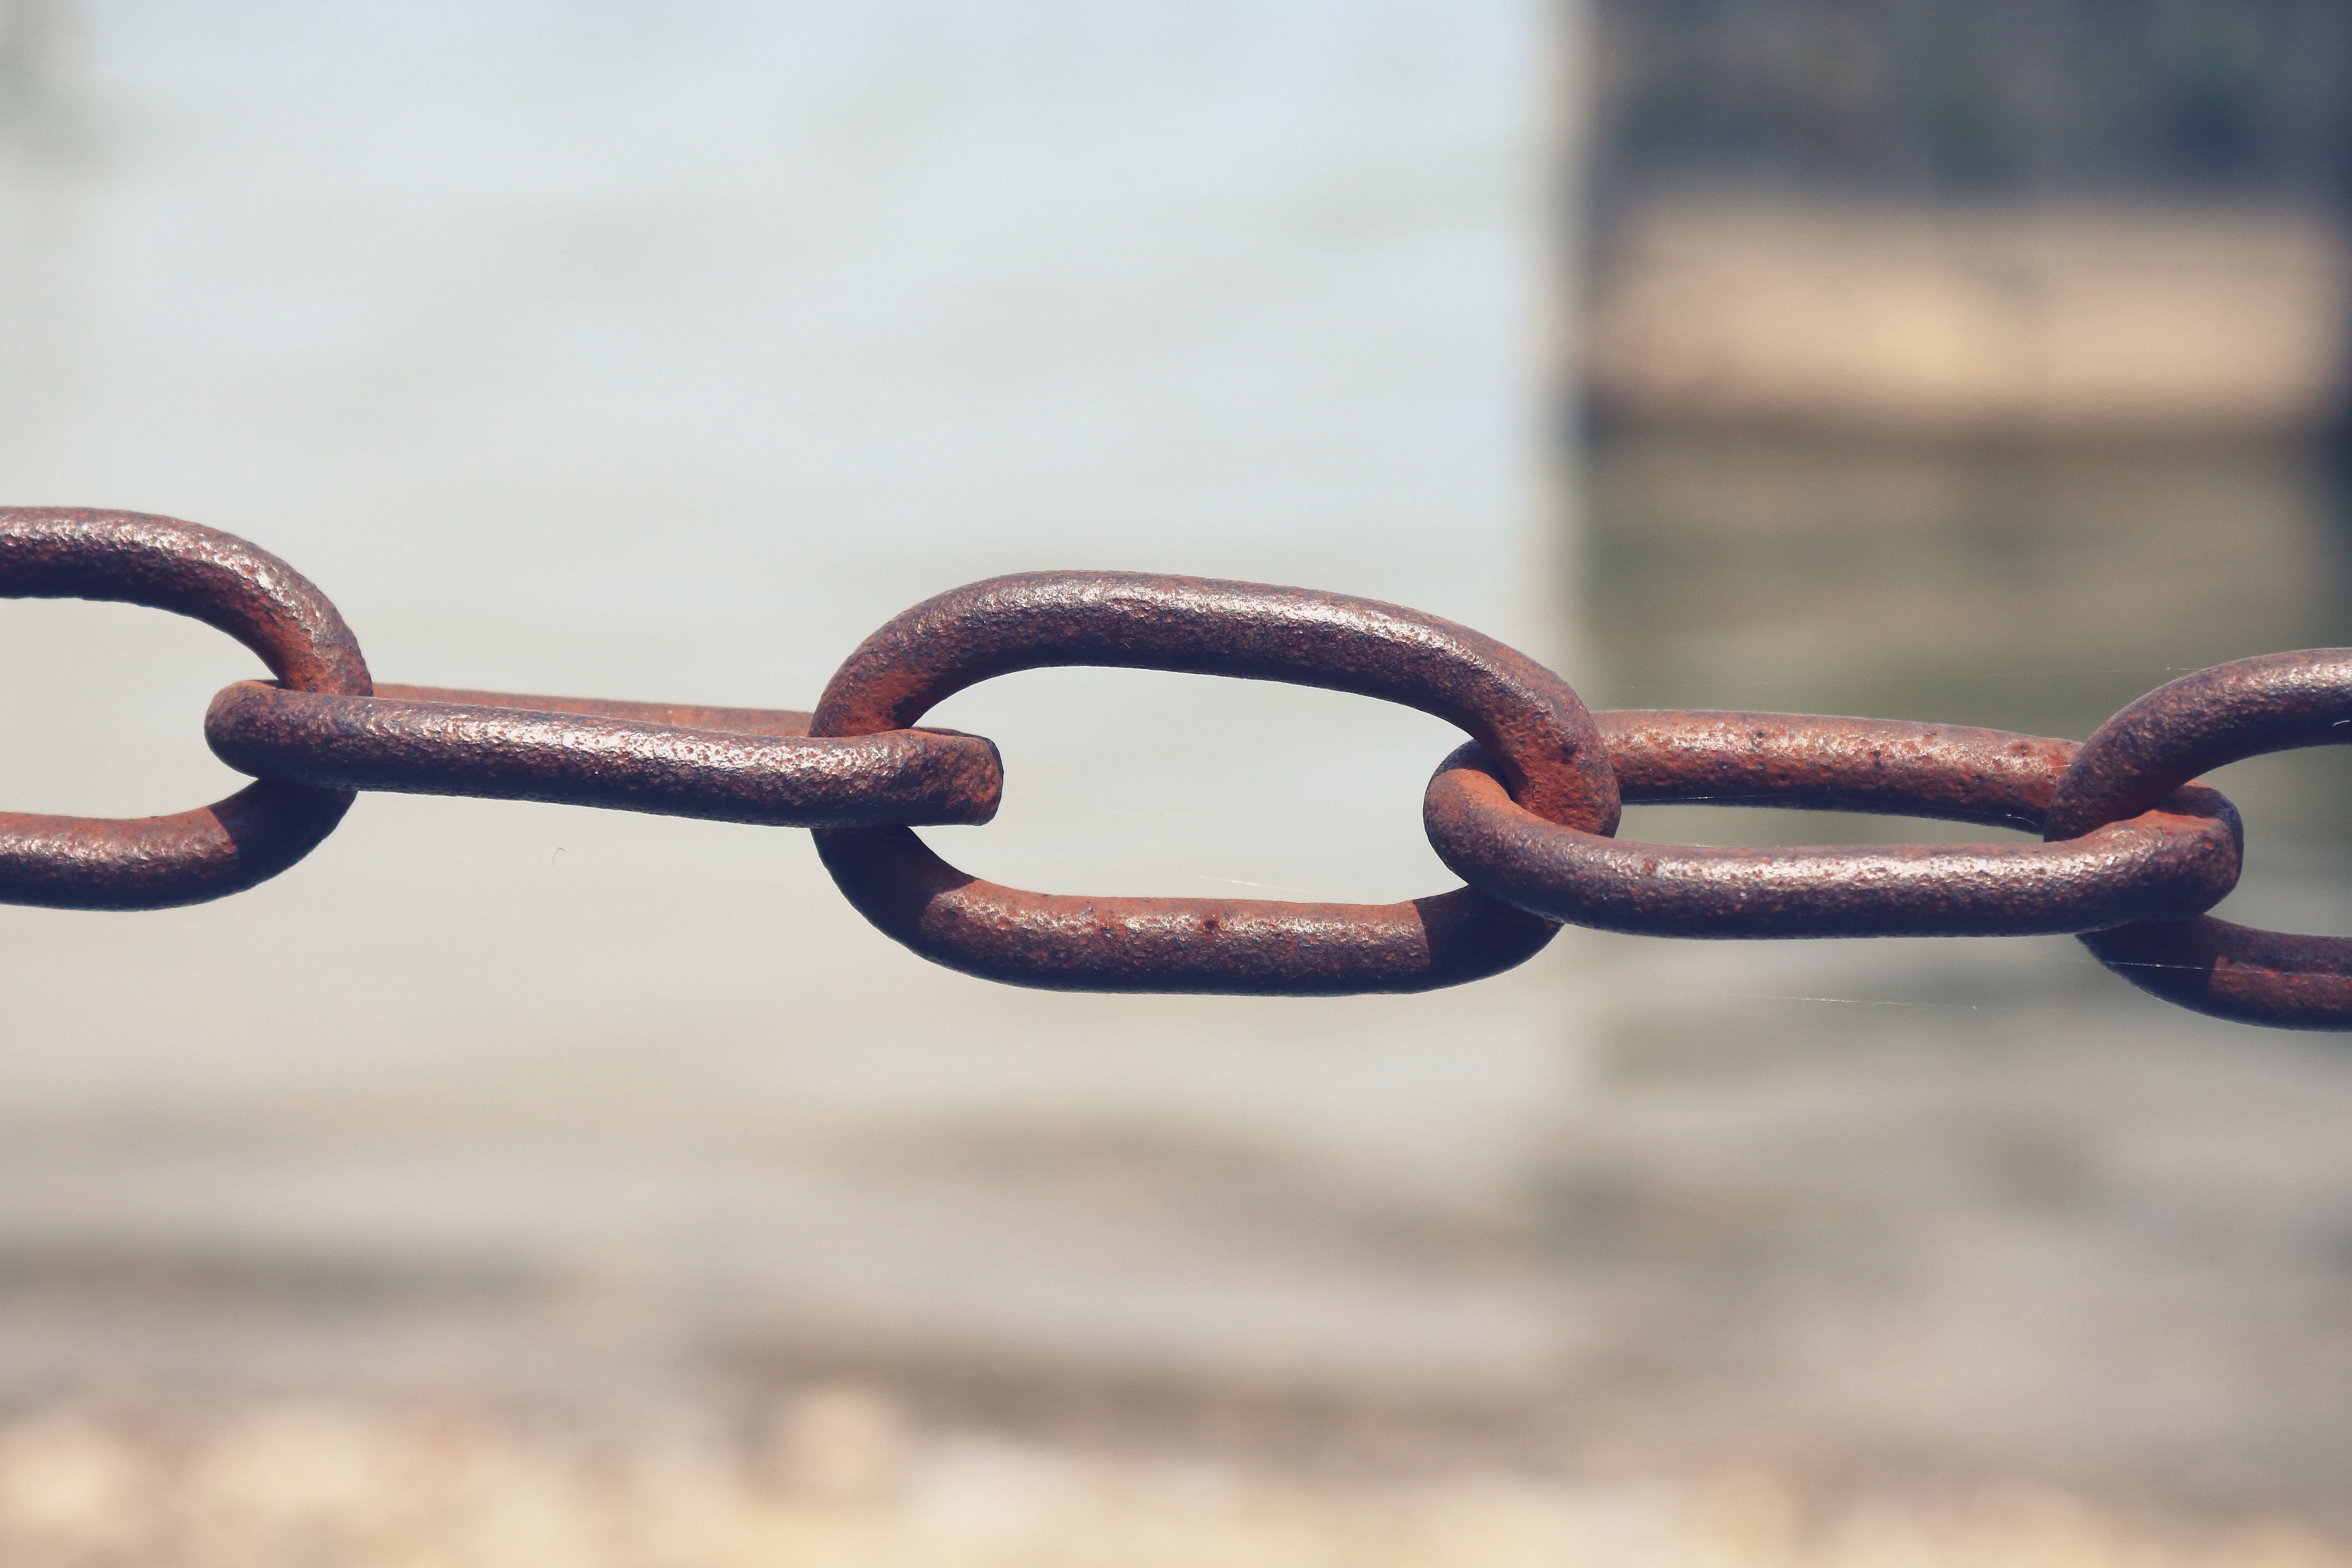
chain, iron, metal, rust, hardware accessory